Xenophanes (crater)

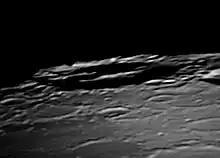
Xenophanes captured with a telescope

By convention these features are identified on lunar maps by placing the letter on the side of the crater midpoint that is closest to Xenophanes.